Sámi music

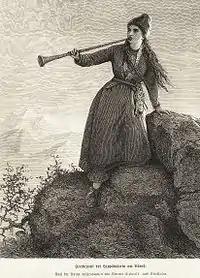
A Nordic Sámi woman playing Lur horn in the evening. A wood cut made by Emma Edwall after nature in the mid-1800s.

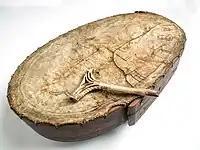
Sámi drum

In traditional Sámi music songs (e.g. Kvad and Leudd songs) and joiks are important musical expressions of the Sámi people and Sámi languages. The Sámi also use a variety of musical instruments, some unique to the Sámi, some traditional Scandinavian, and some modern introductions.